Kseniya Aksyonova

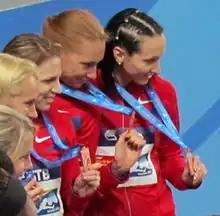
Kseniya Aksyonova (third from right) in 2012

Kseniya Aleksandrovna Aksyonova (née Ustalova) (born 14 January 1988 in Sverdlovsk) is a Russian track and field sprinter who specialises in the 400 metres.